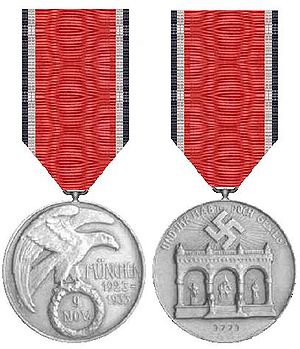
Blodordenen
Blodordenen er en tysk udmærkelse fra Det Tredje Rige, officielt navn er Medaille zur Erinnerung an den 9. November 1923.